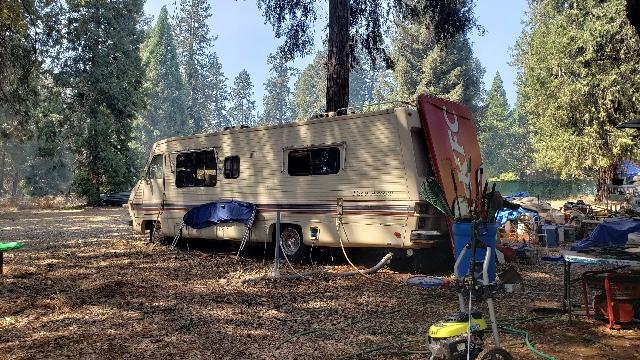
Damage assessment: no_damage